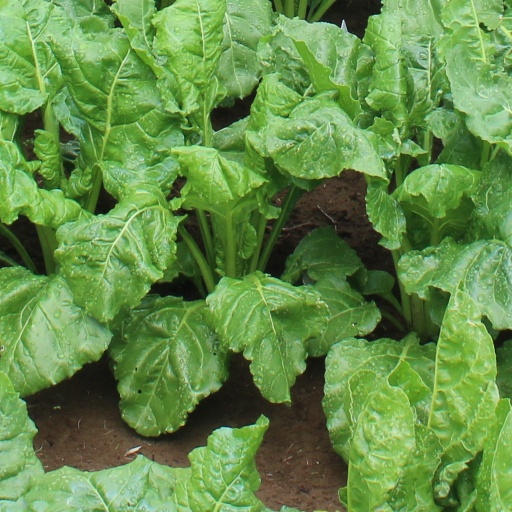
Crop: sugar beet